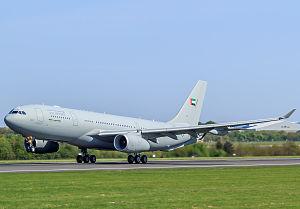
L'Airbus A330 Multi Role Tanker Transport est un modèle d'avion militaire de transport et de ravitaillement à large fuselage développé et construit par Airbus Defence and Space, et dérivé du modèle civil Airbus A330.